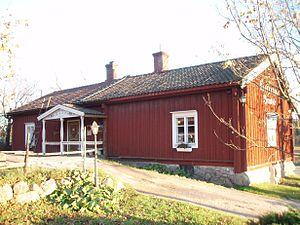
Bemböle est un village de la municipalité d'Espoo en Finlande.